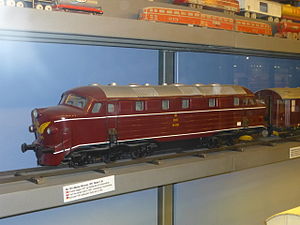
Litra MY 1201 og 1202
Model af DSB MY 1201 på Danmarks Jernbanemuseum.
DSB MY 1201 og 1202 var to diesellokomotiver bygget af Frichs i Århus i 1957 og 1960.